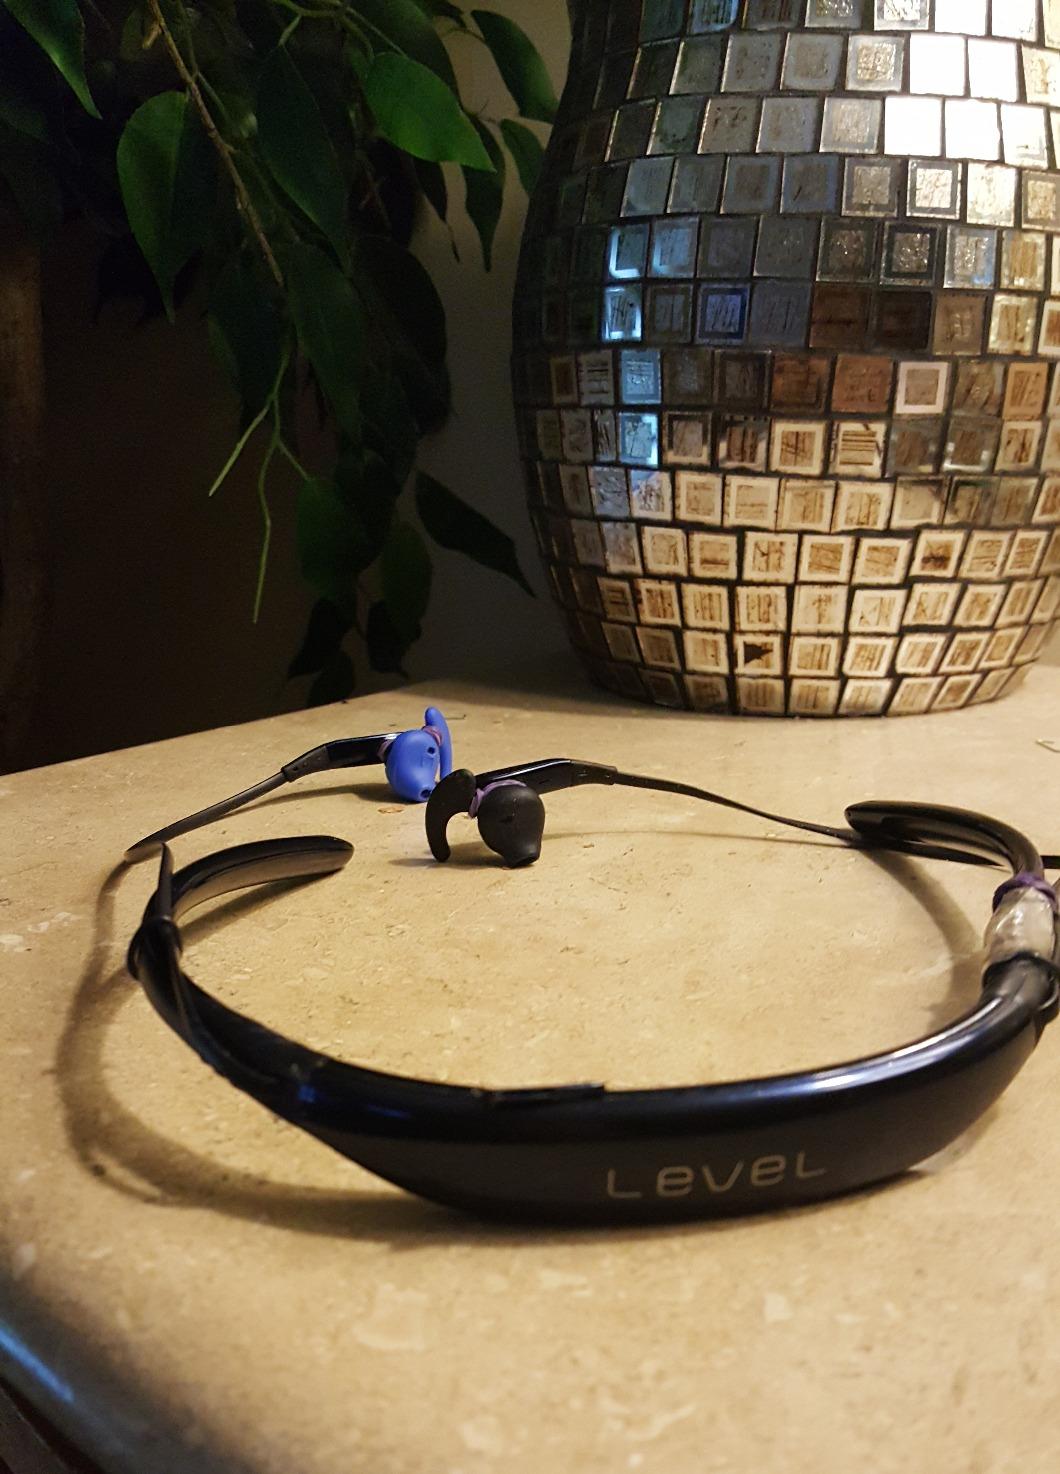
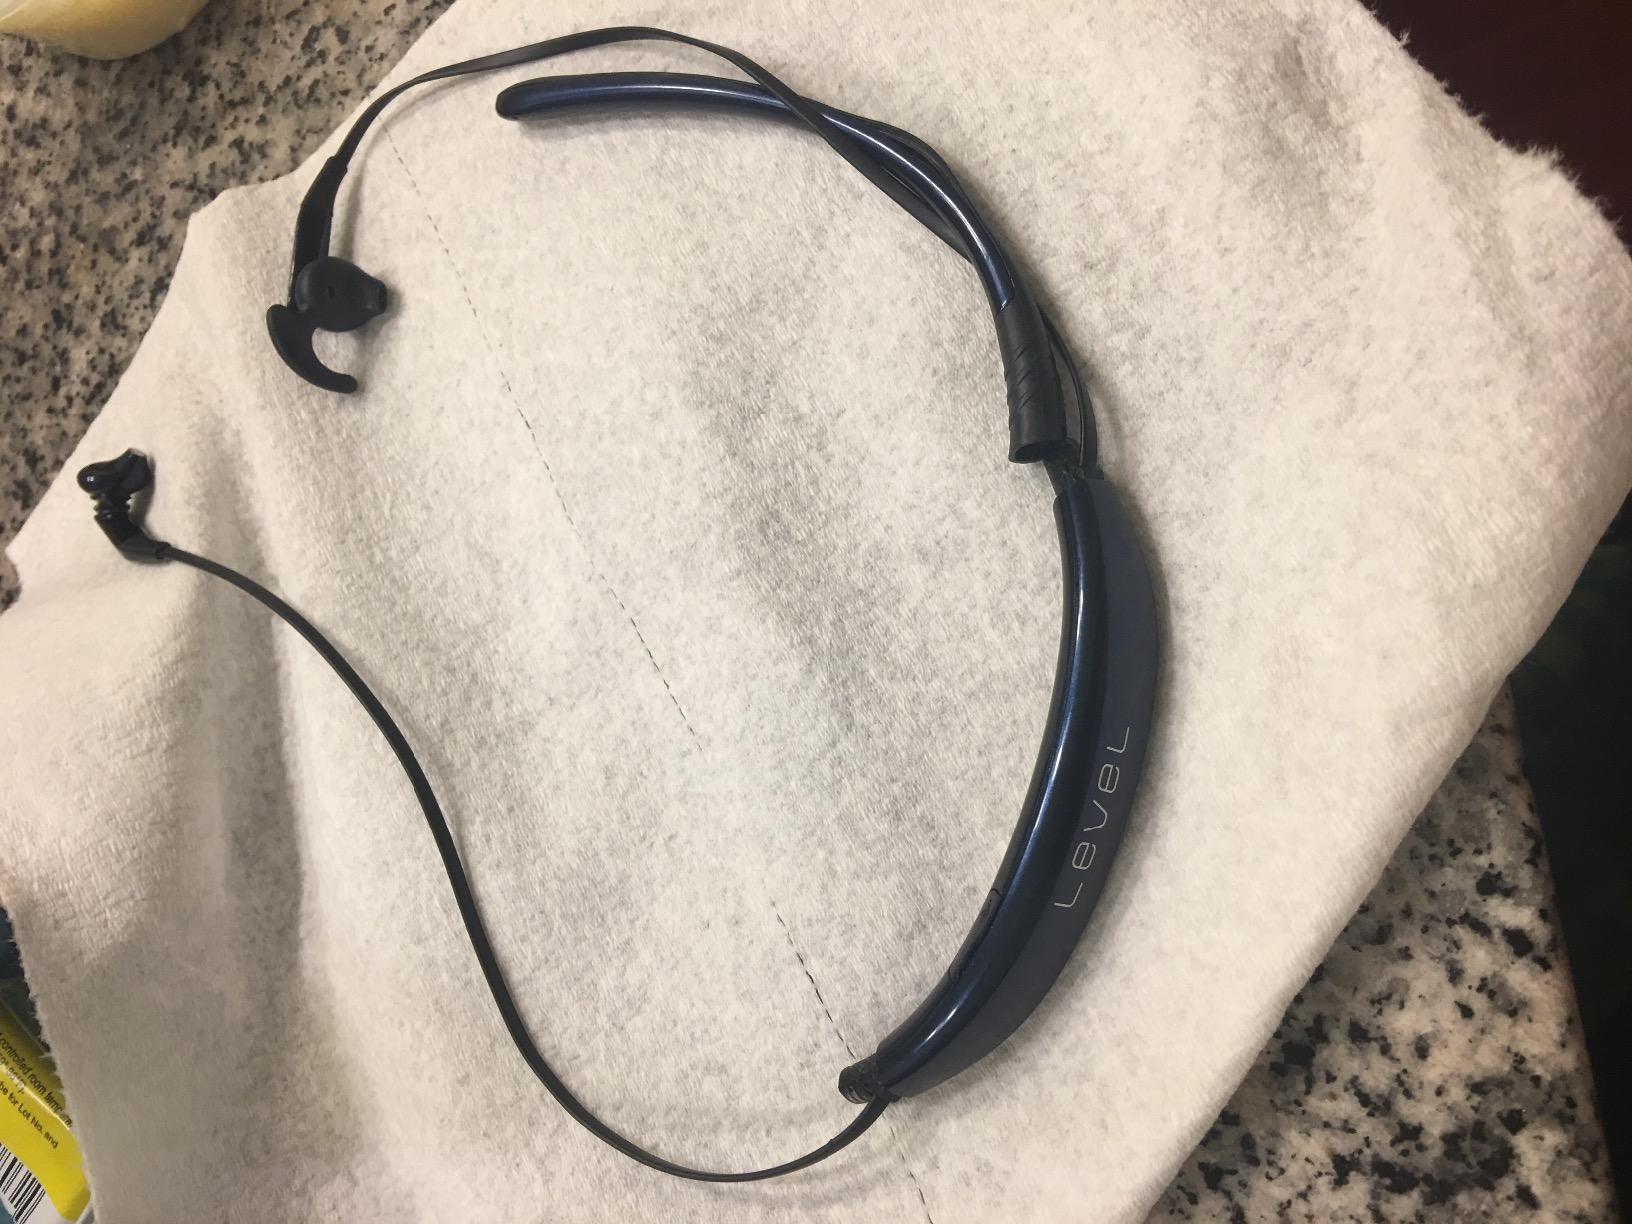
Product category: headphones
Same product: no